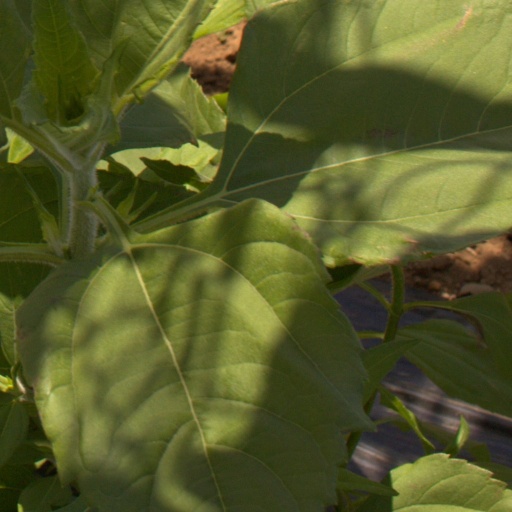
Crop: Jerusalem artichoke